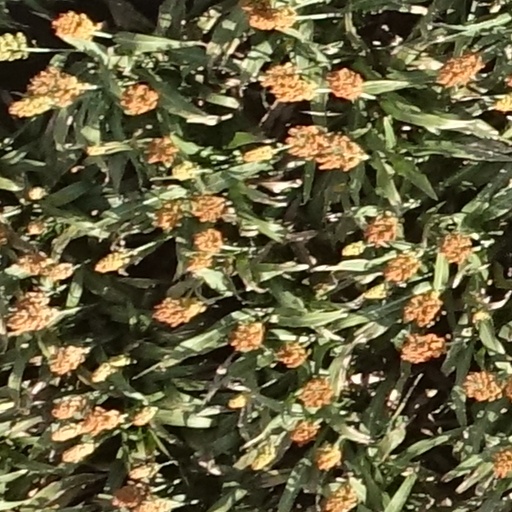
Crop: sorghum